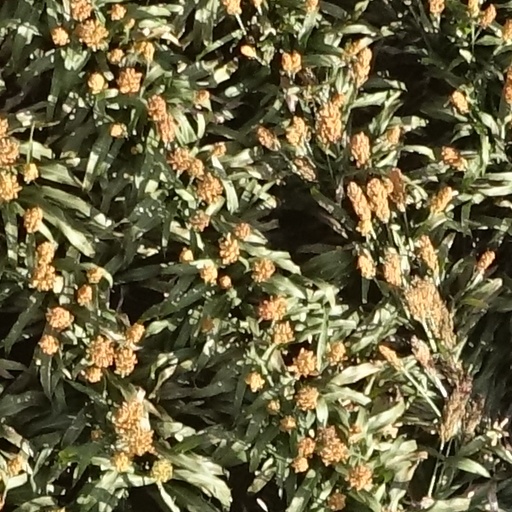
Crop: sorghum